Trolleybuses in Basel

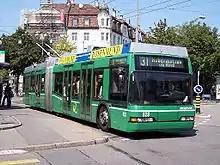
Basel Neoplan trolleybus no. 929 on line 31, August 2005.

The Basel trolleybus system was part of the public transport network of Basel, Switzerland, for nearly six decades. Opened in 1941, it combined after 1997 with the Basel Regional S-Bahn, the Basel tramway network and Basel's urban motorbus network to form an integrated all-four style scheme until its closure in 2008.